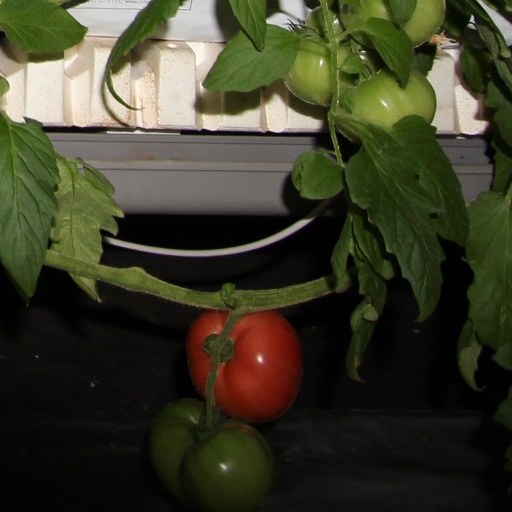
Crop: tomato